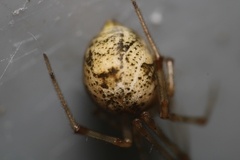
Species: Parasteatoda_tepidariorum